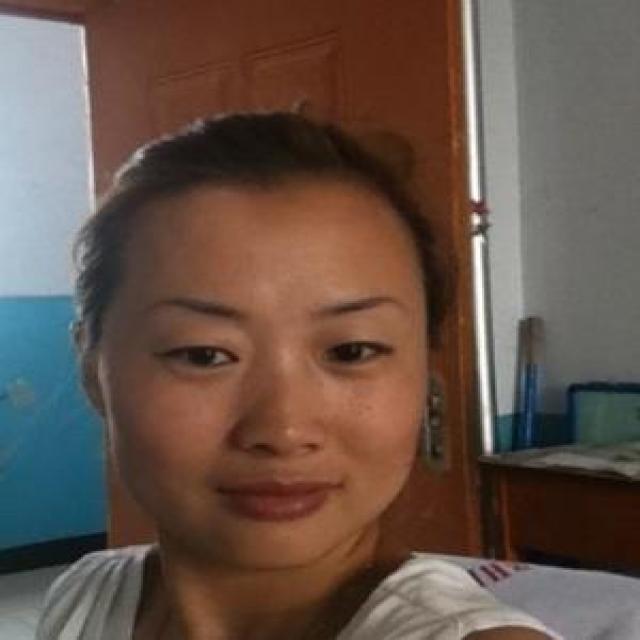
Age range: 21-44